Naiara Azevedo

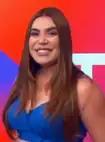
Azevedo in 2023

Naiara de Fátima Azevedo was born in the city of Farol, Paraná, Brazil, on October 30, 1989. She is the daughter of Iraci Azevedo and Amarildo Azevedo.